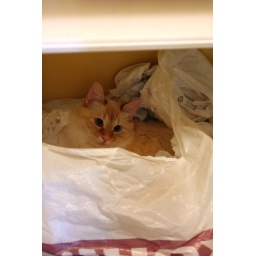
She's been sleeping in the plastic bags lately